Yum cha

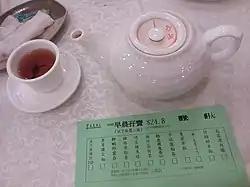
Tea cup, tea pot, and bill card

The cost of a meal was traditionally calculated by the number, size and type of dishes left on the patron's table at the end. In modern "yum cha" restaurants, servers mark orders by stamping a card or marking a bill card on the table. Servers in some restaurants use distinctive stamps to track sales statistics for each server.